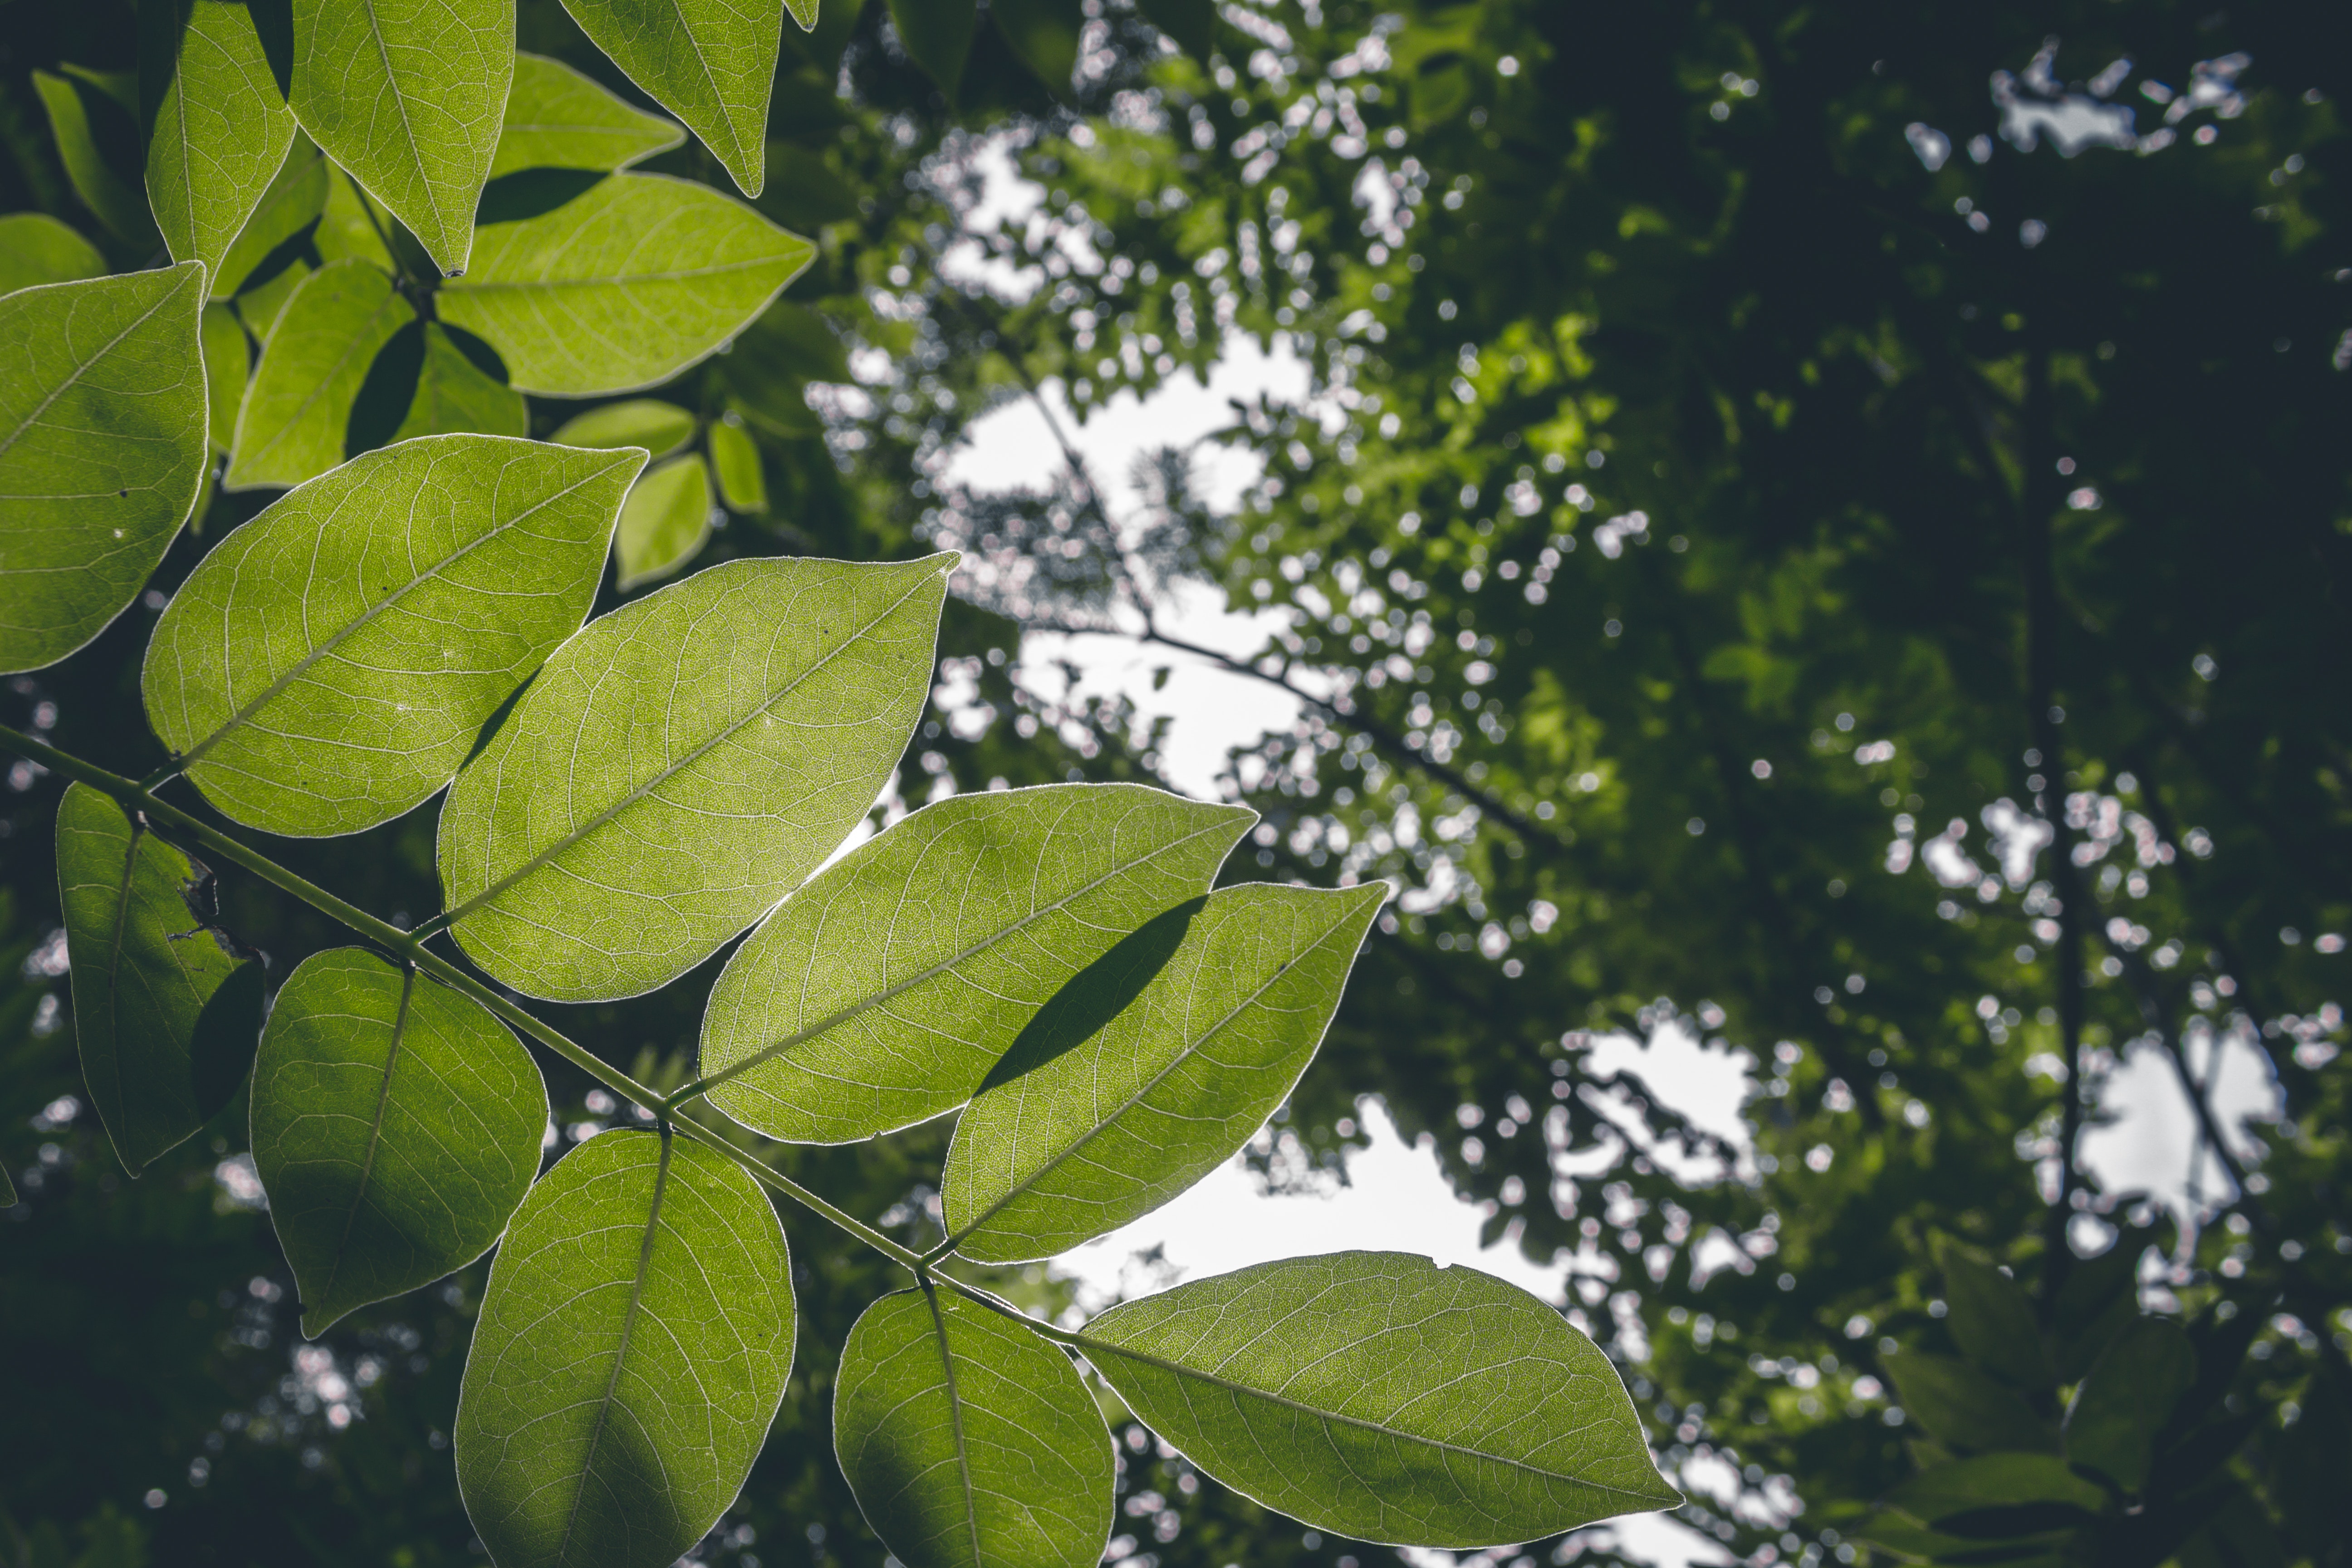
leaf, green, tree, plant, branch, flower, woody plant, botany, organism, sunlight, twig, photography, flowering plant, plant stem, forest